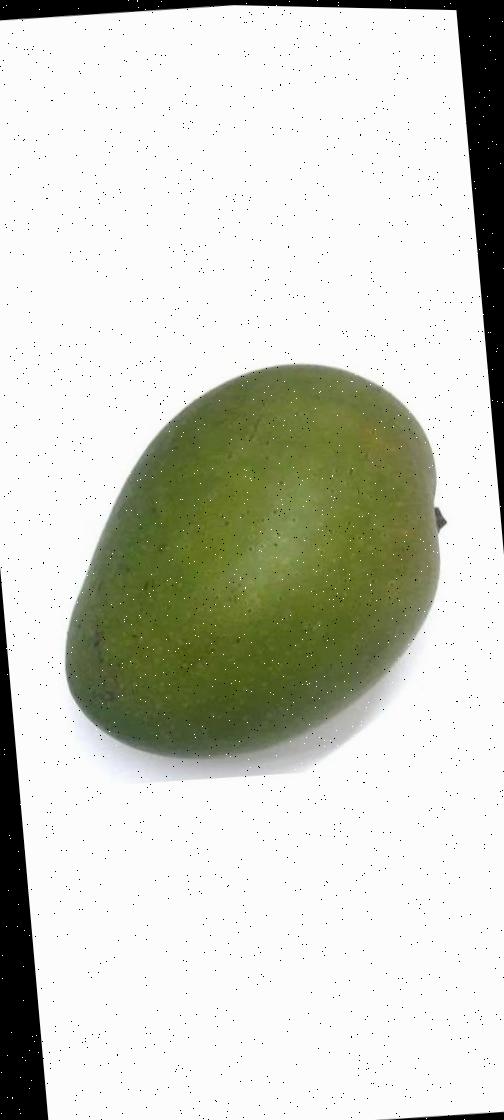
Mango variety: Ashshina Zhinuk